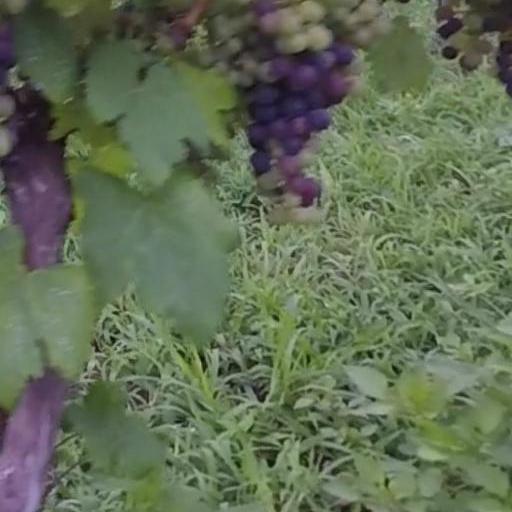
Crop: grape